Nasturtiums (E. Phillips Fox)

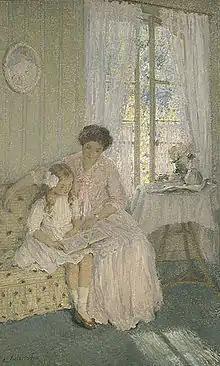
E. Phillips Fox – "The Lesson", c. 1912 in the National Gallery of Victoria

The model in the painting is Fox's friend Edith Susan Gerard Anderson (1878–1961), who was also the model for other paintings by Fox, including "On the Balcony", (Fr: "Sur le Balcon") and "The Green Parasol" painted in the same year (1912). Born in Brisbane, Anderson had studied under Fox. Her red hair is notable in many of Fox's paintings. Anderson and her future husband, Penleigh Boyd, were close friends of the artist who "was attracted by her rich auburn hair and grey-green eyes—both fashionable at the time." Fox introduced Anderson to Boyd, who had an adjoining studio in Paris. The two married in October 1912. Their son, Robin Boyd, became one of Australia's best known architects and their nephew, Arthur Boyd, one of Australia's best known painters. The Boyd family owned the painting until its acquisition by the Art Gallery of New South Wales. Given these dates, the creation of "Nasturtiums" and "On the Balcony" has been estimated as early September 1912.